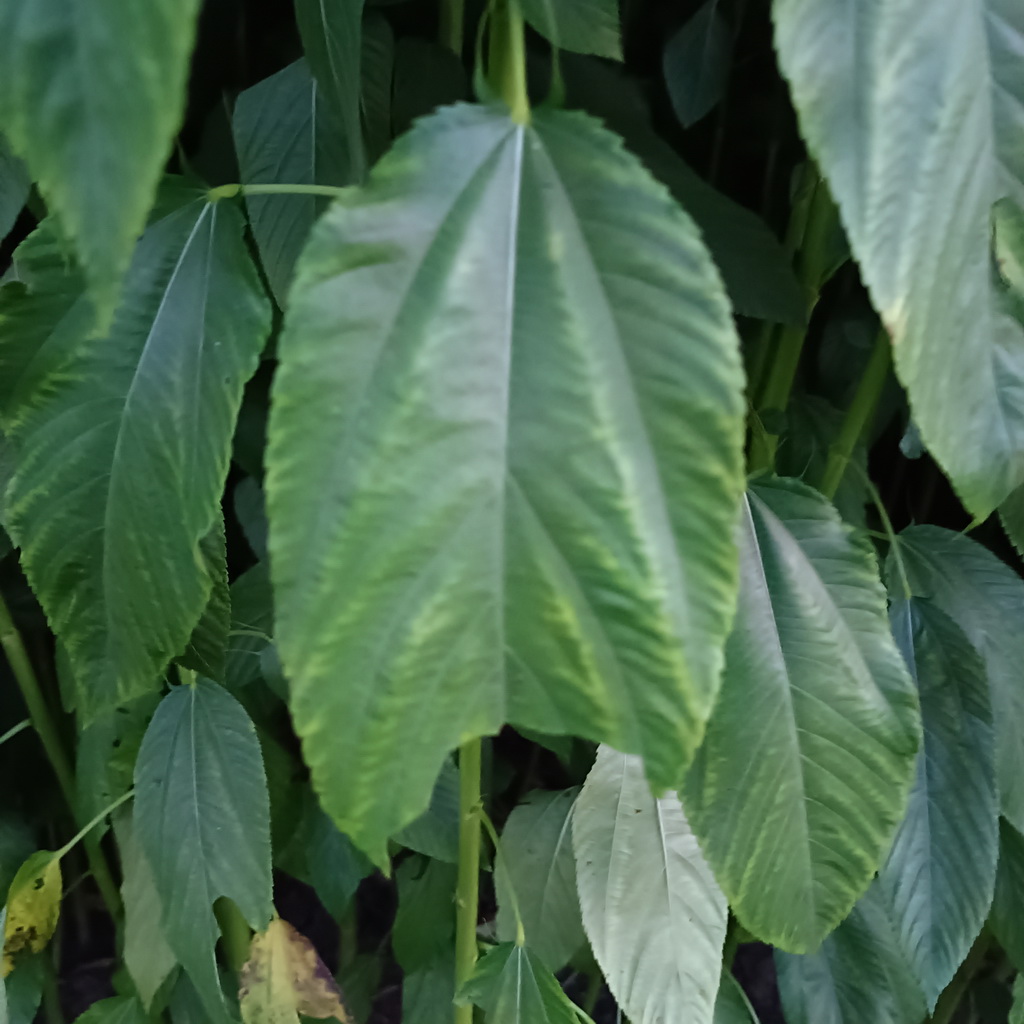
Label: Holed